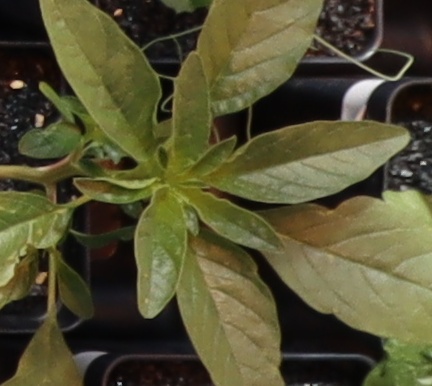
Label: Waterhemp